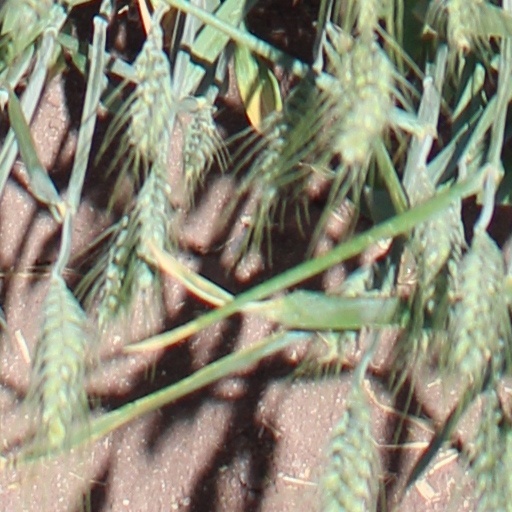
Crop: wheat